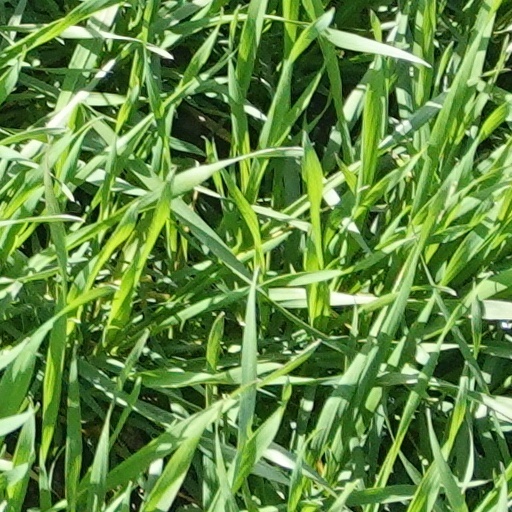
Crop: wheat